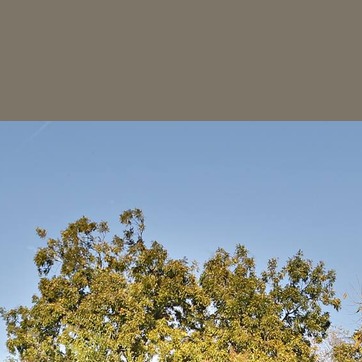
Material: sky